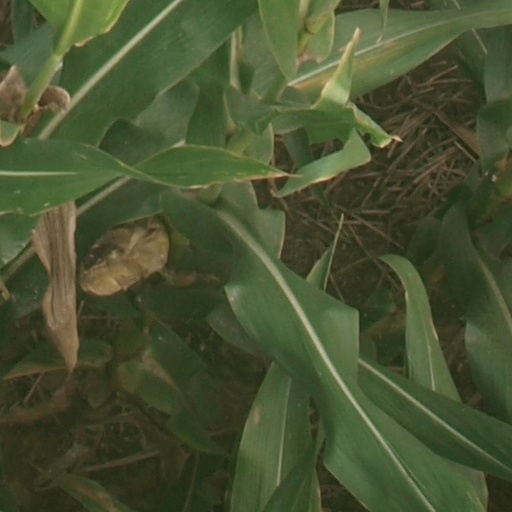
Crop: maize; corn